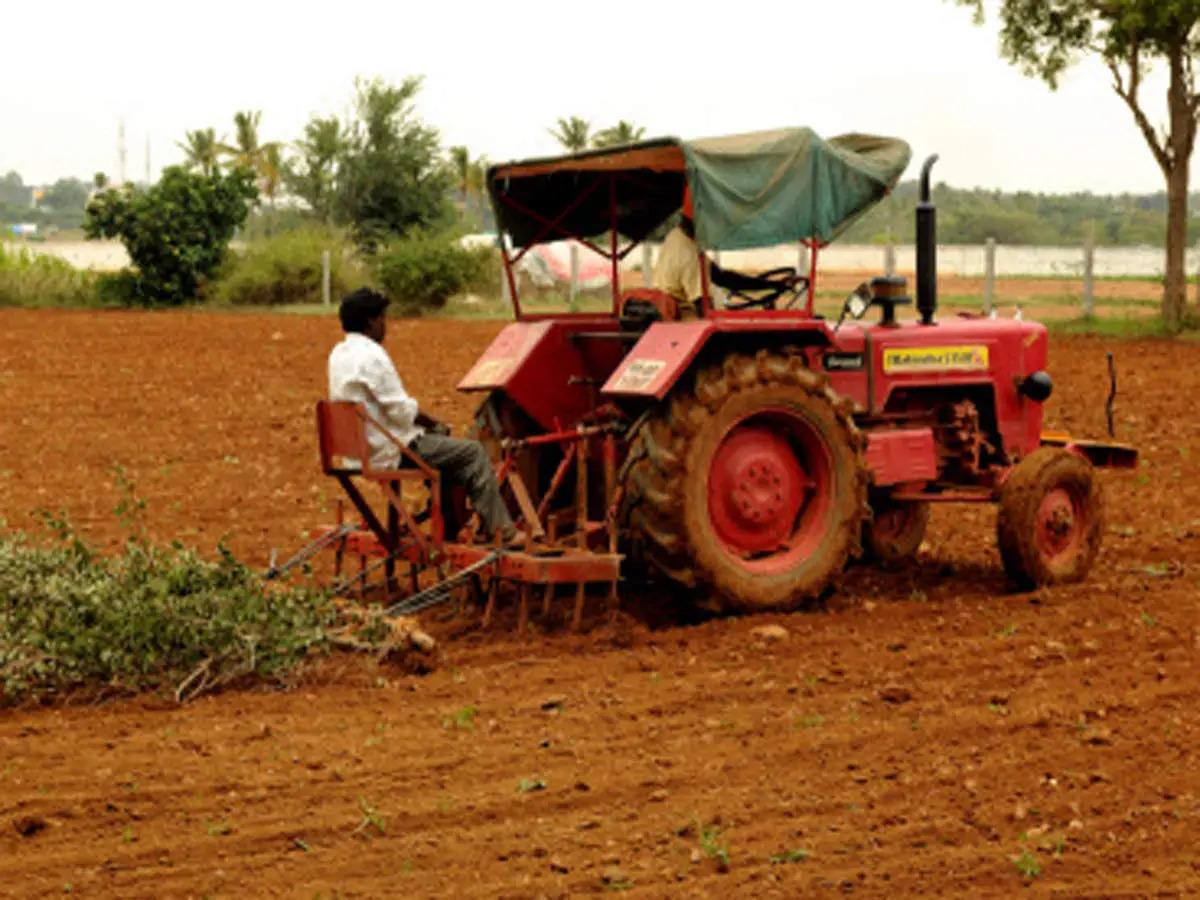
Mtu aliyepanda katika chombo cha moto aina ya trekta, kilichofungwa mashine maalumu inayotumika kwa ajili ya kusambaza udongo, ikiashiria kuwa ni eneo la shamba linalotumia mashine hiyo kwa ajili ya shughuli za kilimo.